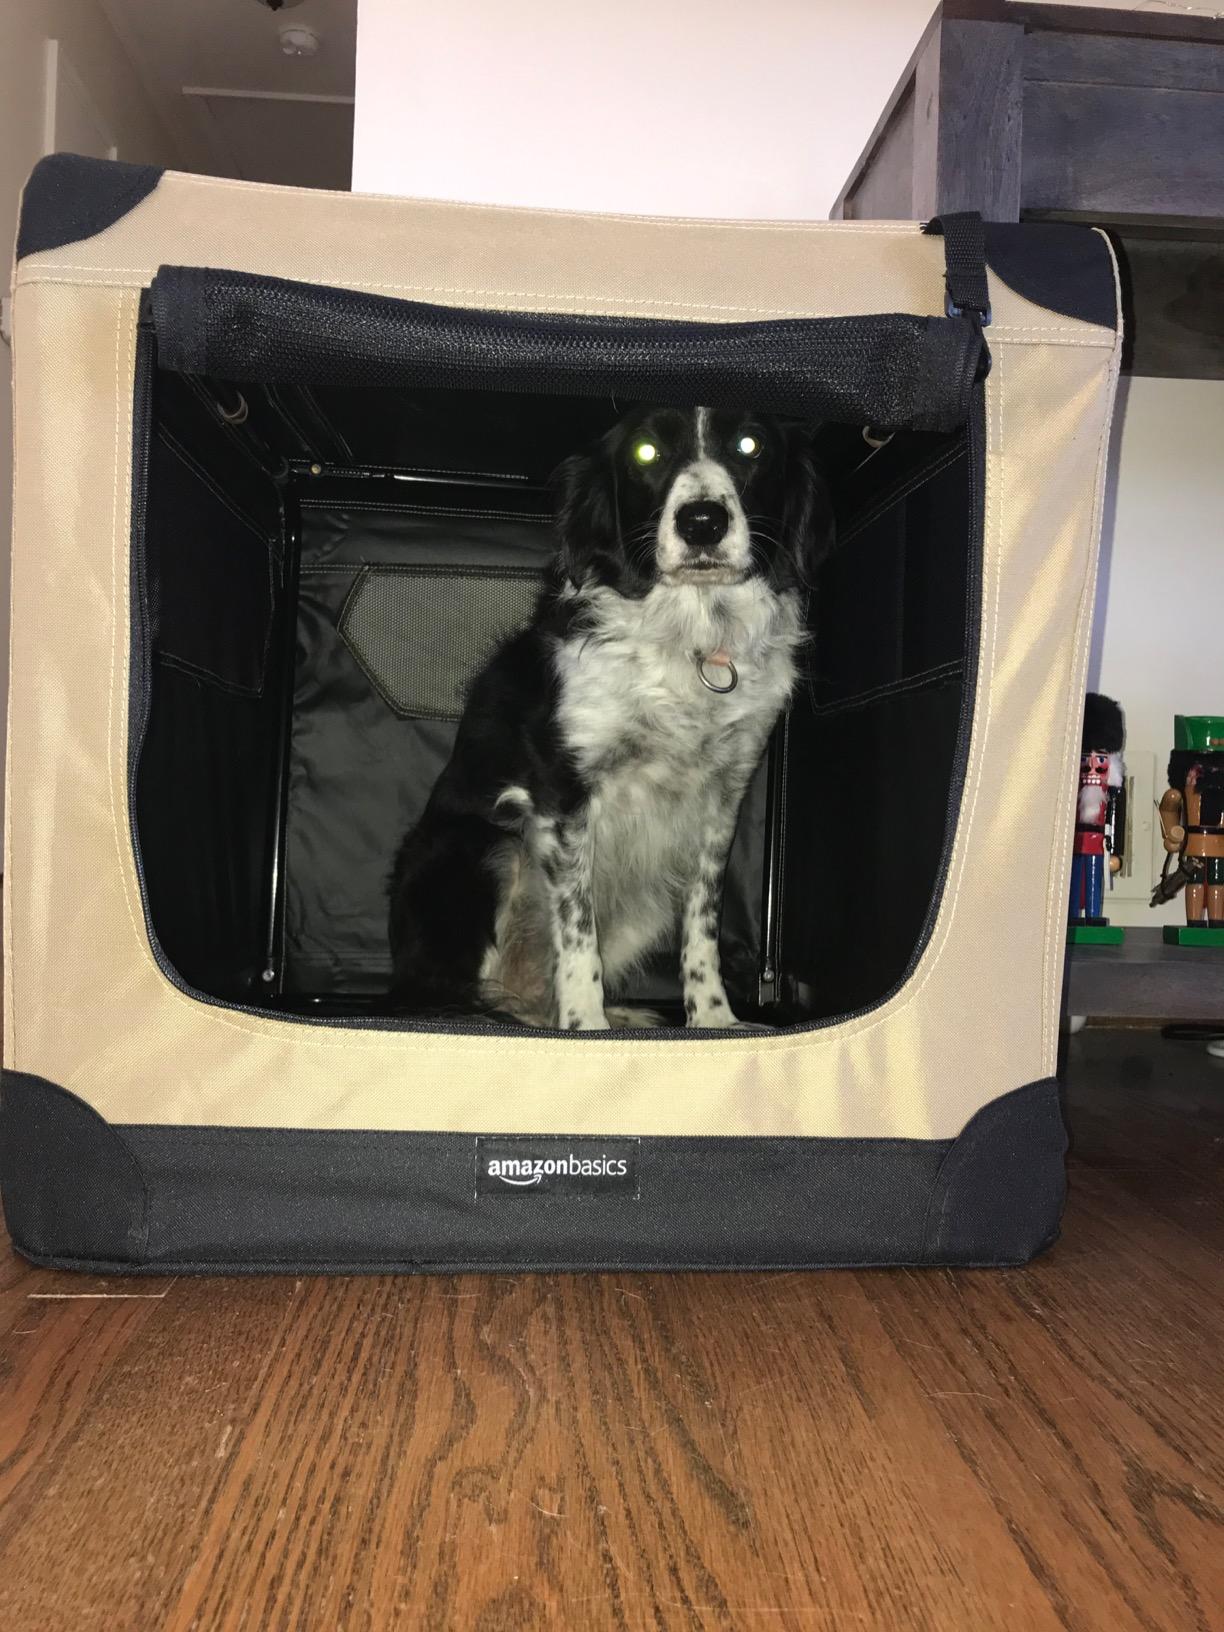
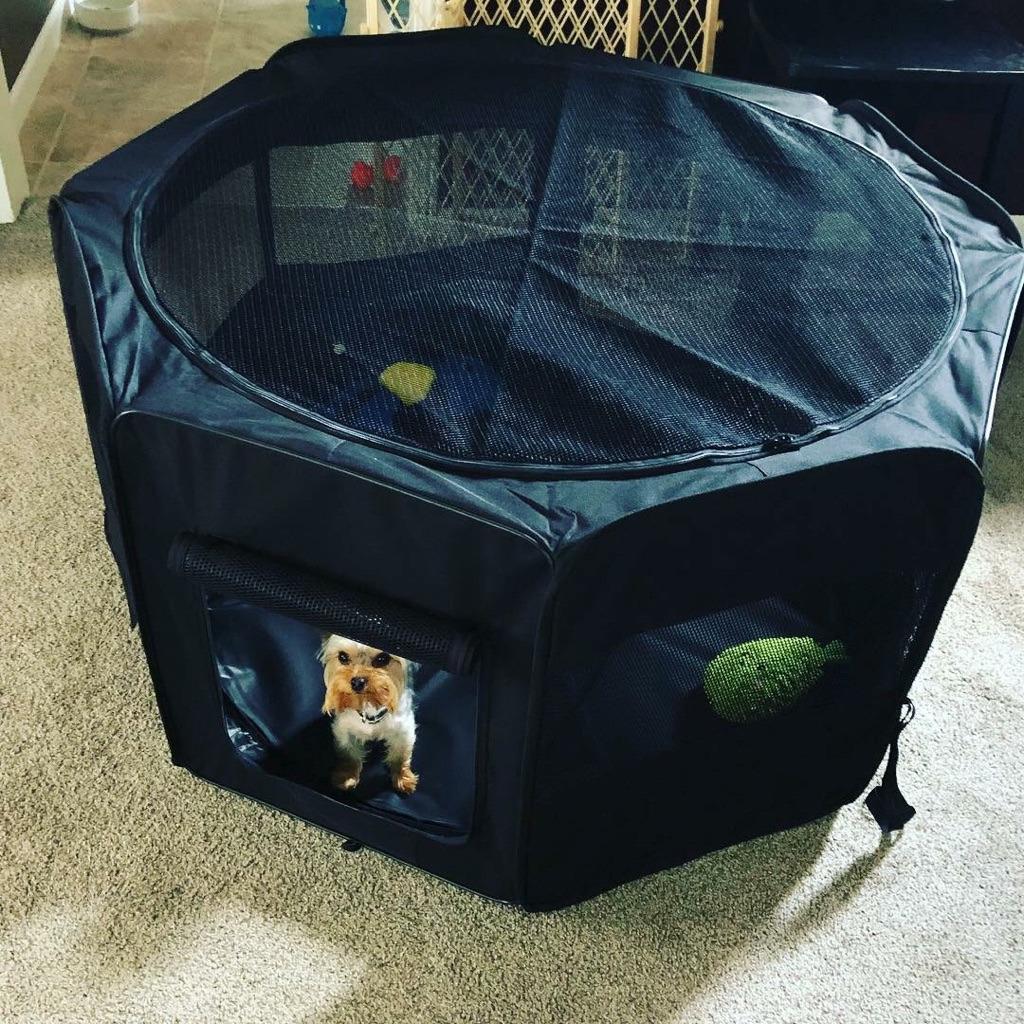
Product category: items_kennel
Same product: no